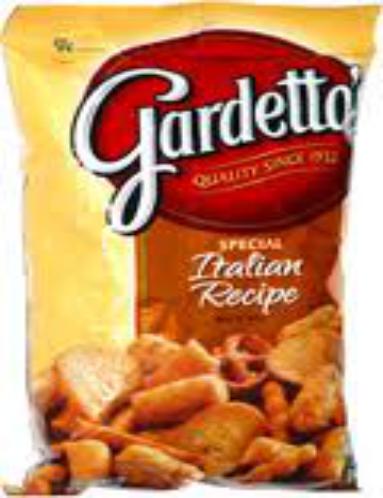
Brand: Gardetto's
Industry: Food